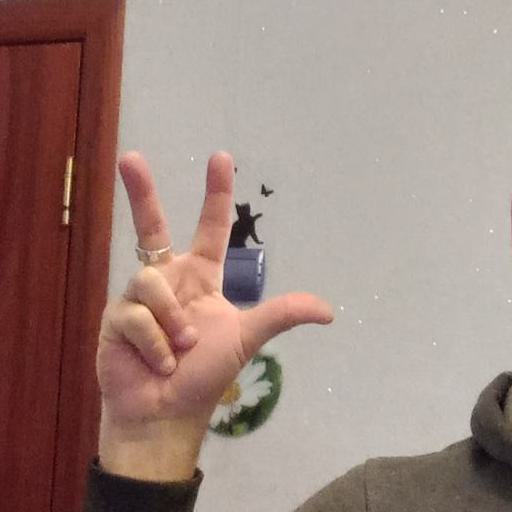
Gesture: three2